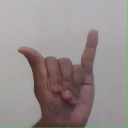
अक्षर: य